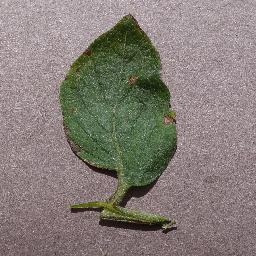
Label: Tomato___Target_Spot